O. Arthur Kirkman House and Outbuildings

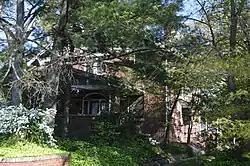
Front of the house

O. Arthur Kirkman House and Outbuildings is a historic urban estate located at High Point, Guilford County, North Carolina. Its main house, built in 1913, is a two-story brick dwelling with design elements from the Colonial Revival, Tudor Revival, and Bungalow / American Craftsman. It has a steep pitched gable roof, wide eaves with decorative brackets, and stained glass windows. In addition, the property displays a contributing detached, single car garage (1913), a brick dog house (1913), a depot (1916-1917), an office (pre-1913), and the former Blair School (c. 1911).